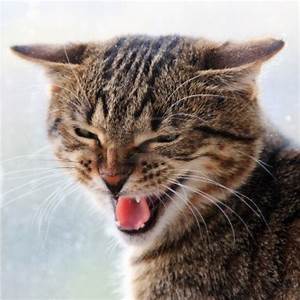
Label: cat